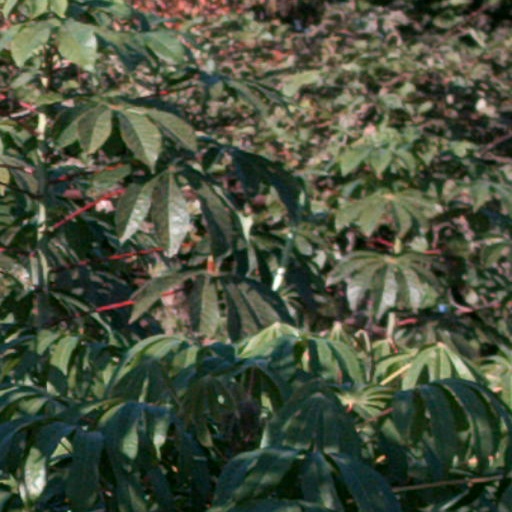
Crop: cassava